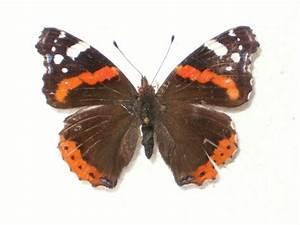
butterfly